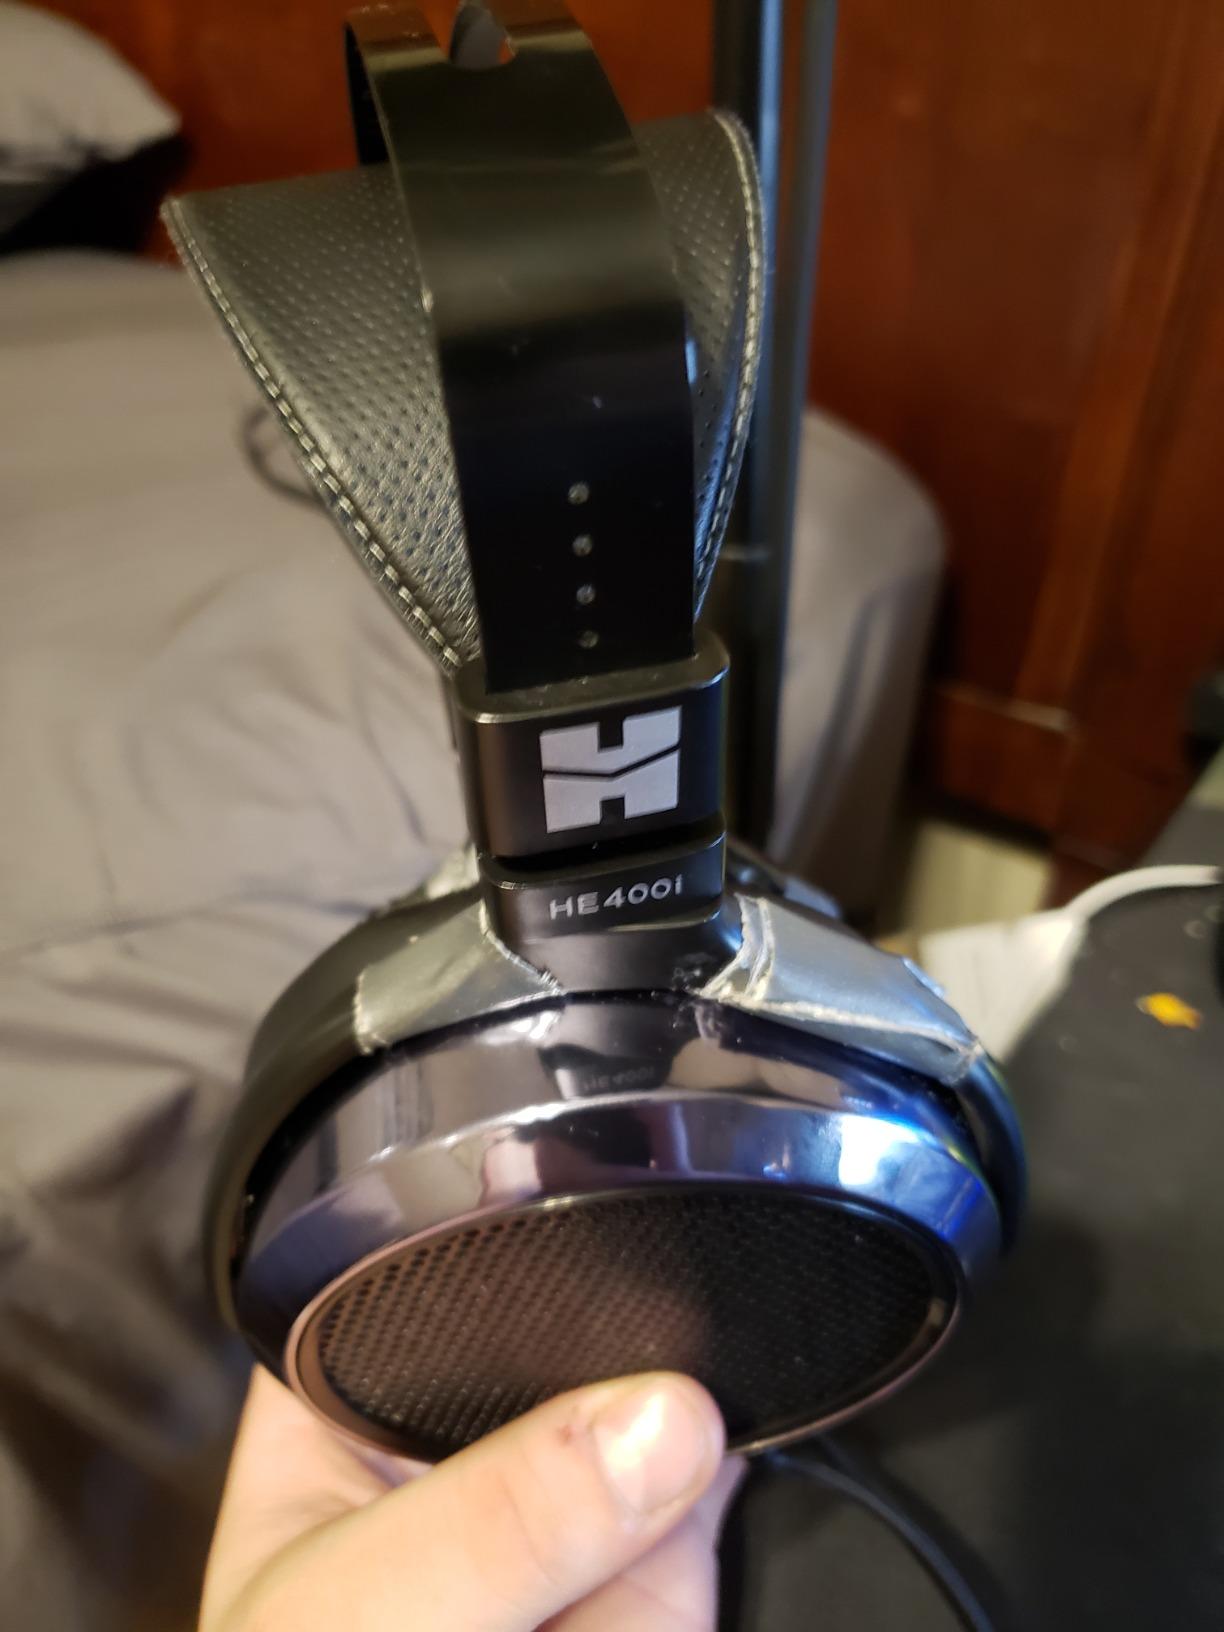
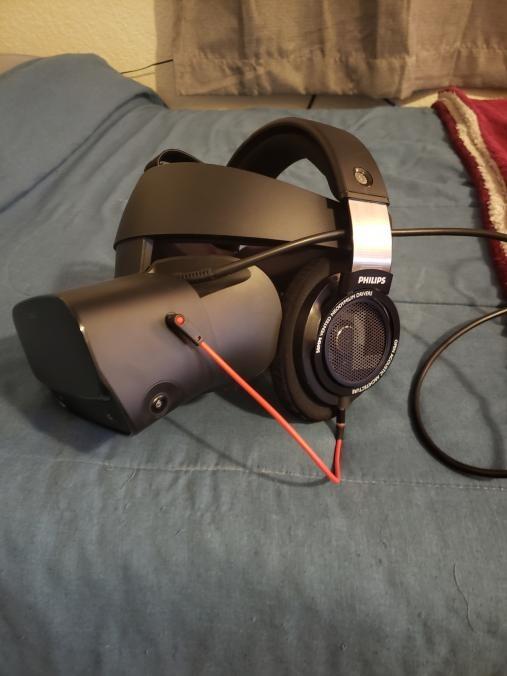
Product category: headphones
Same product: no